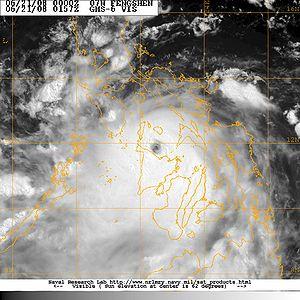
Le typhon Fengshen, nommé également Frank par la PAGASA et 07W par le JTWC, est le sixième cyclone tropical de la saison cyclonique 2008 dans le Pacifique nord-ouest. Il a durement touché les Philippines et la Chine est causé la mort de 1468 personnes.